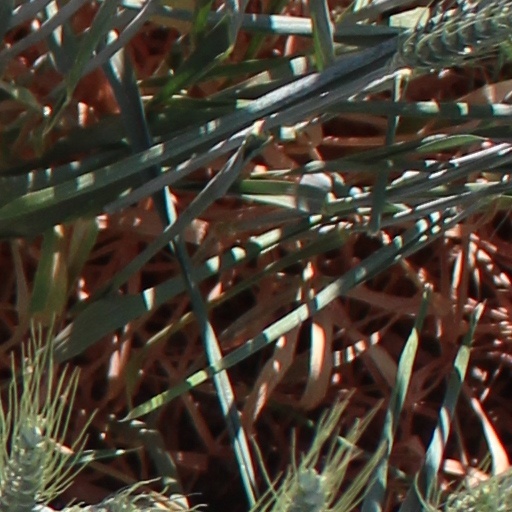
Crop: wheat